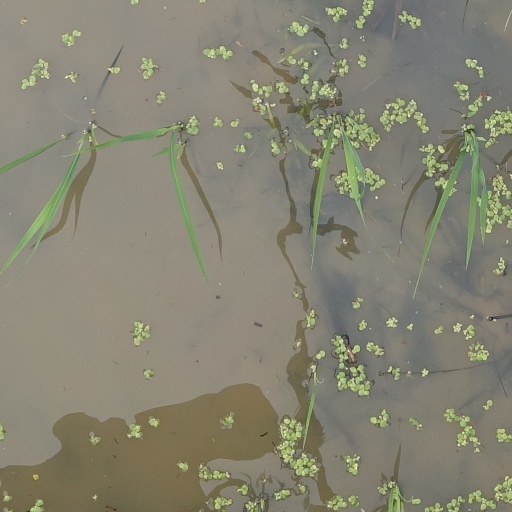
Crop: rice